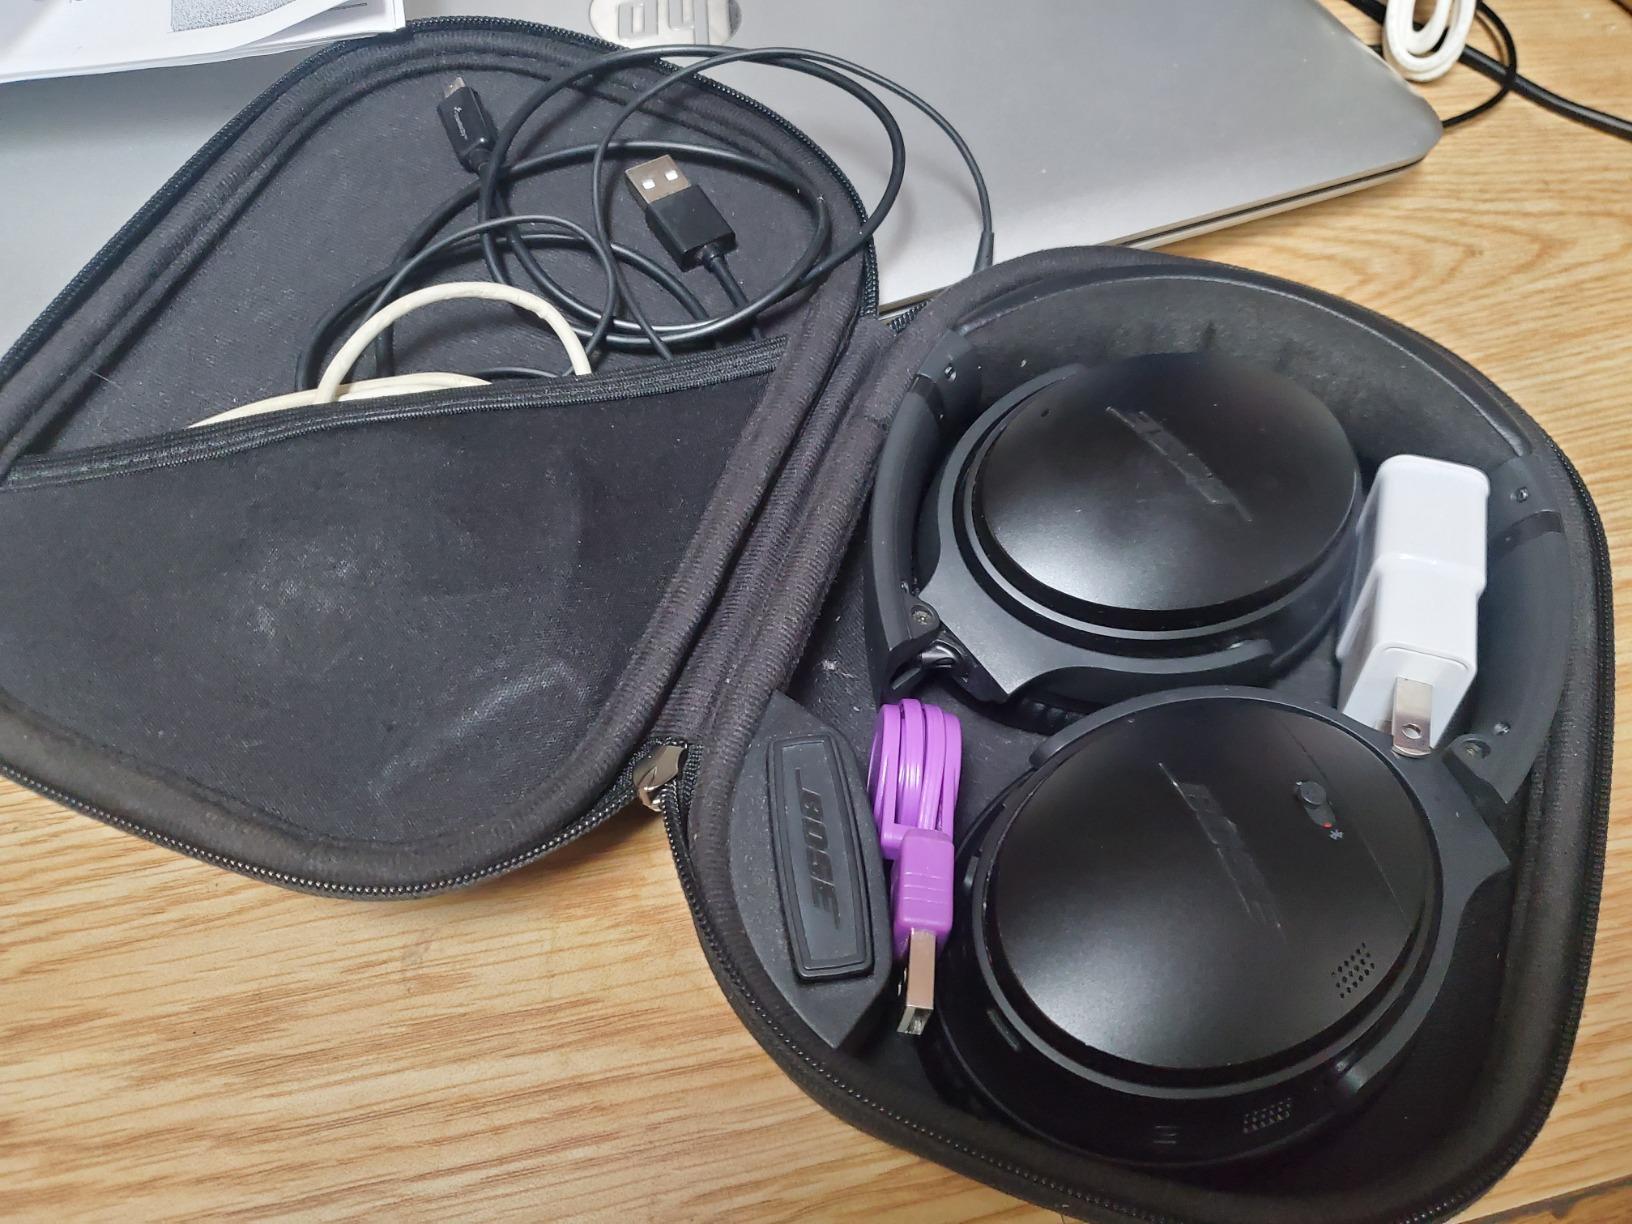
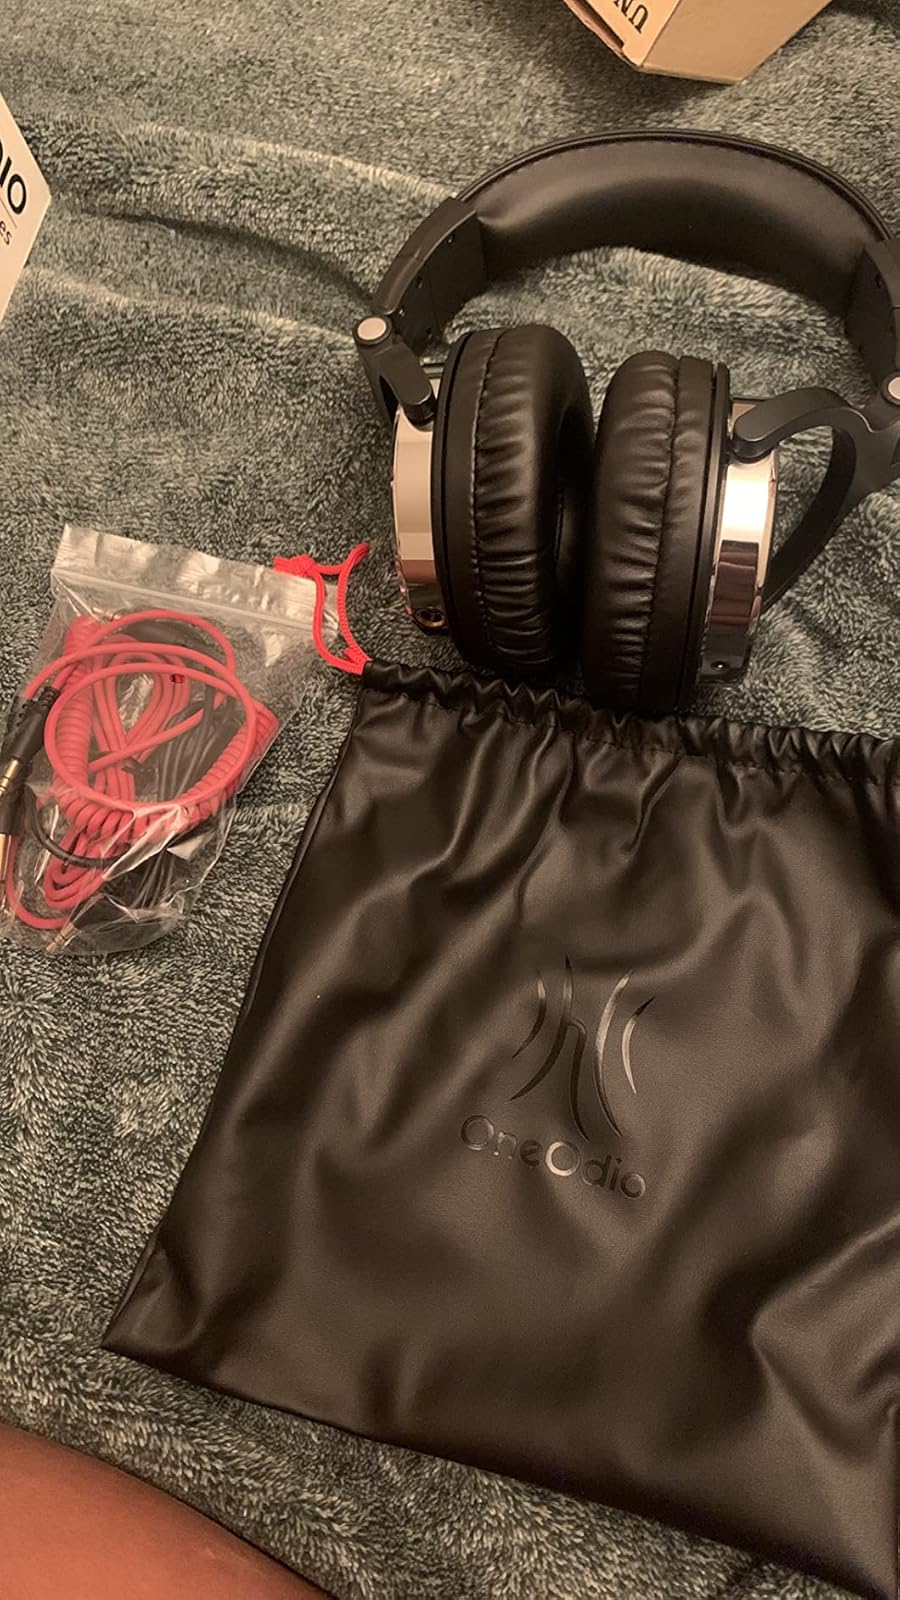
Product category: headphones
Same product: no